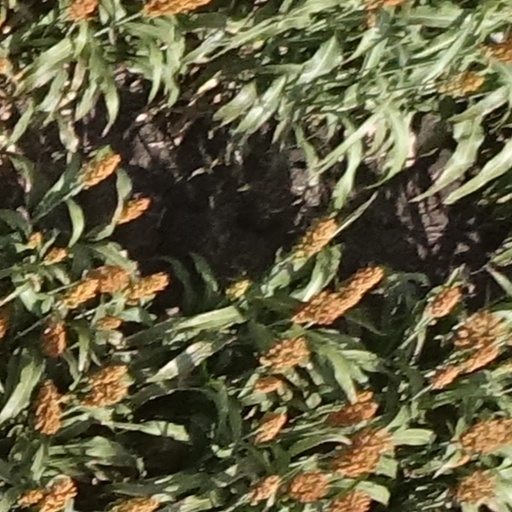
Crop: sorghum